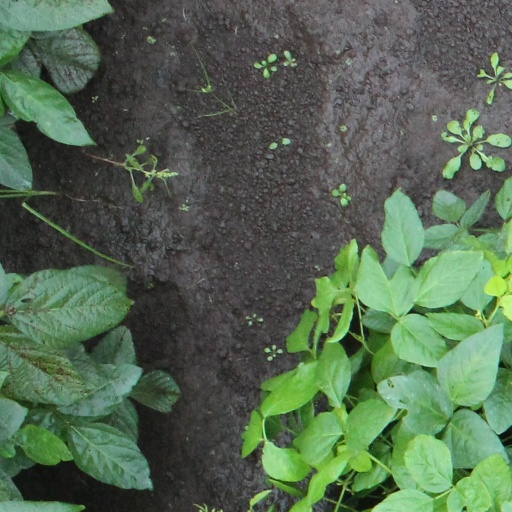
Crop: soybean